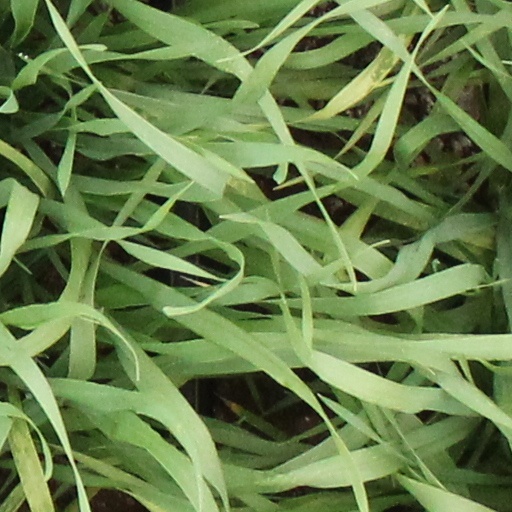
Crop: wheat